Inspecteur Lavardin

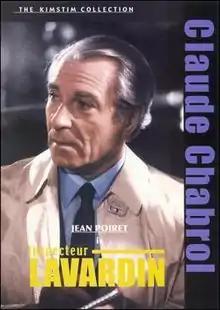
Theatrical release poster

Inspecteur Lavardin is a 1986 crime film co-written and directed by Claude Chabrol. It is the sequel to his 1984 film "Cop au vin".